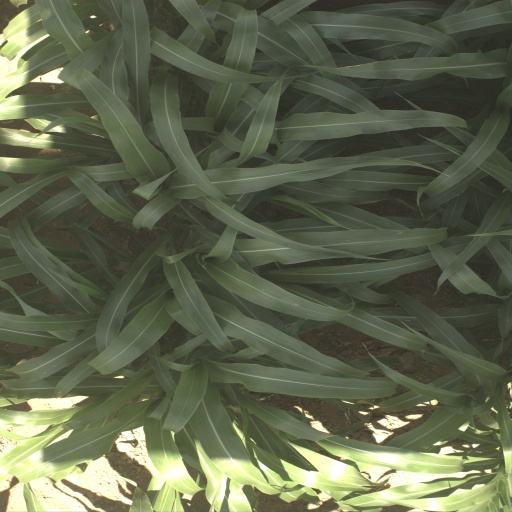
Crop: sorghum